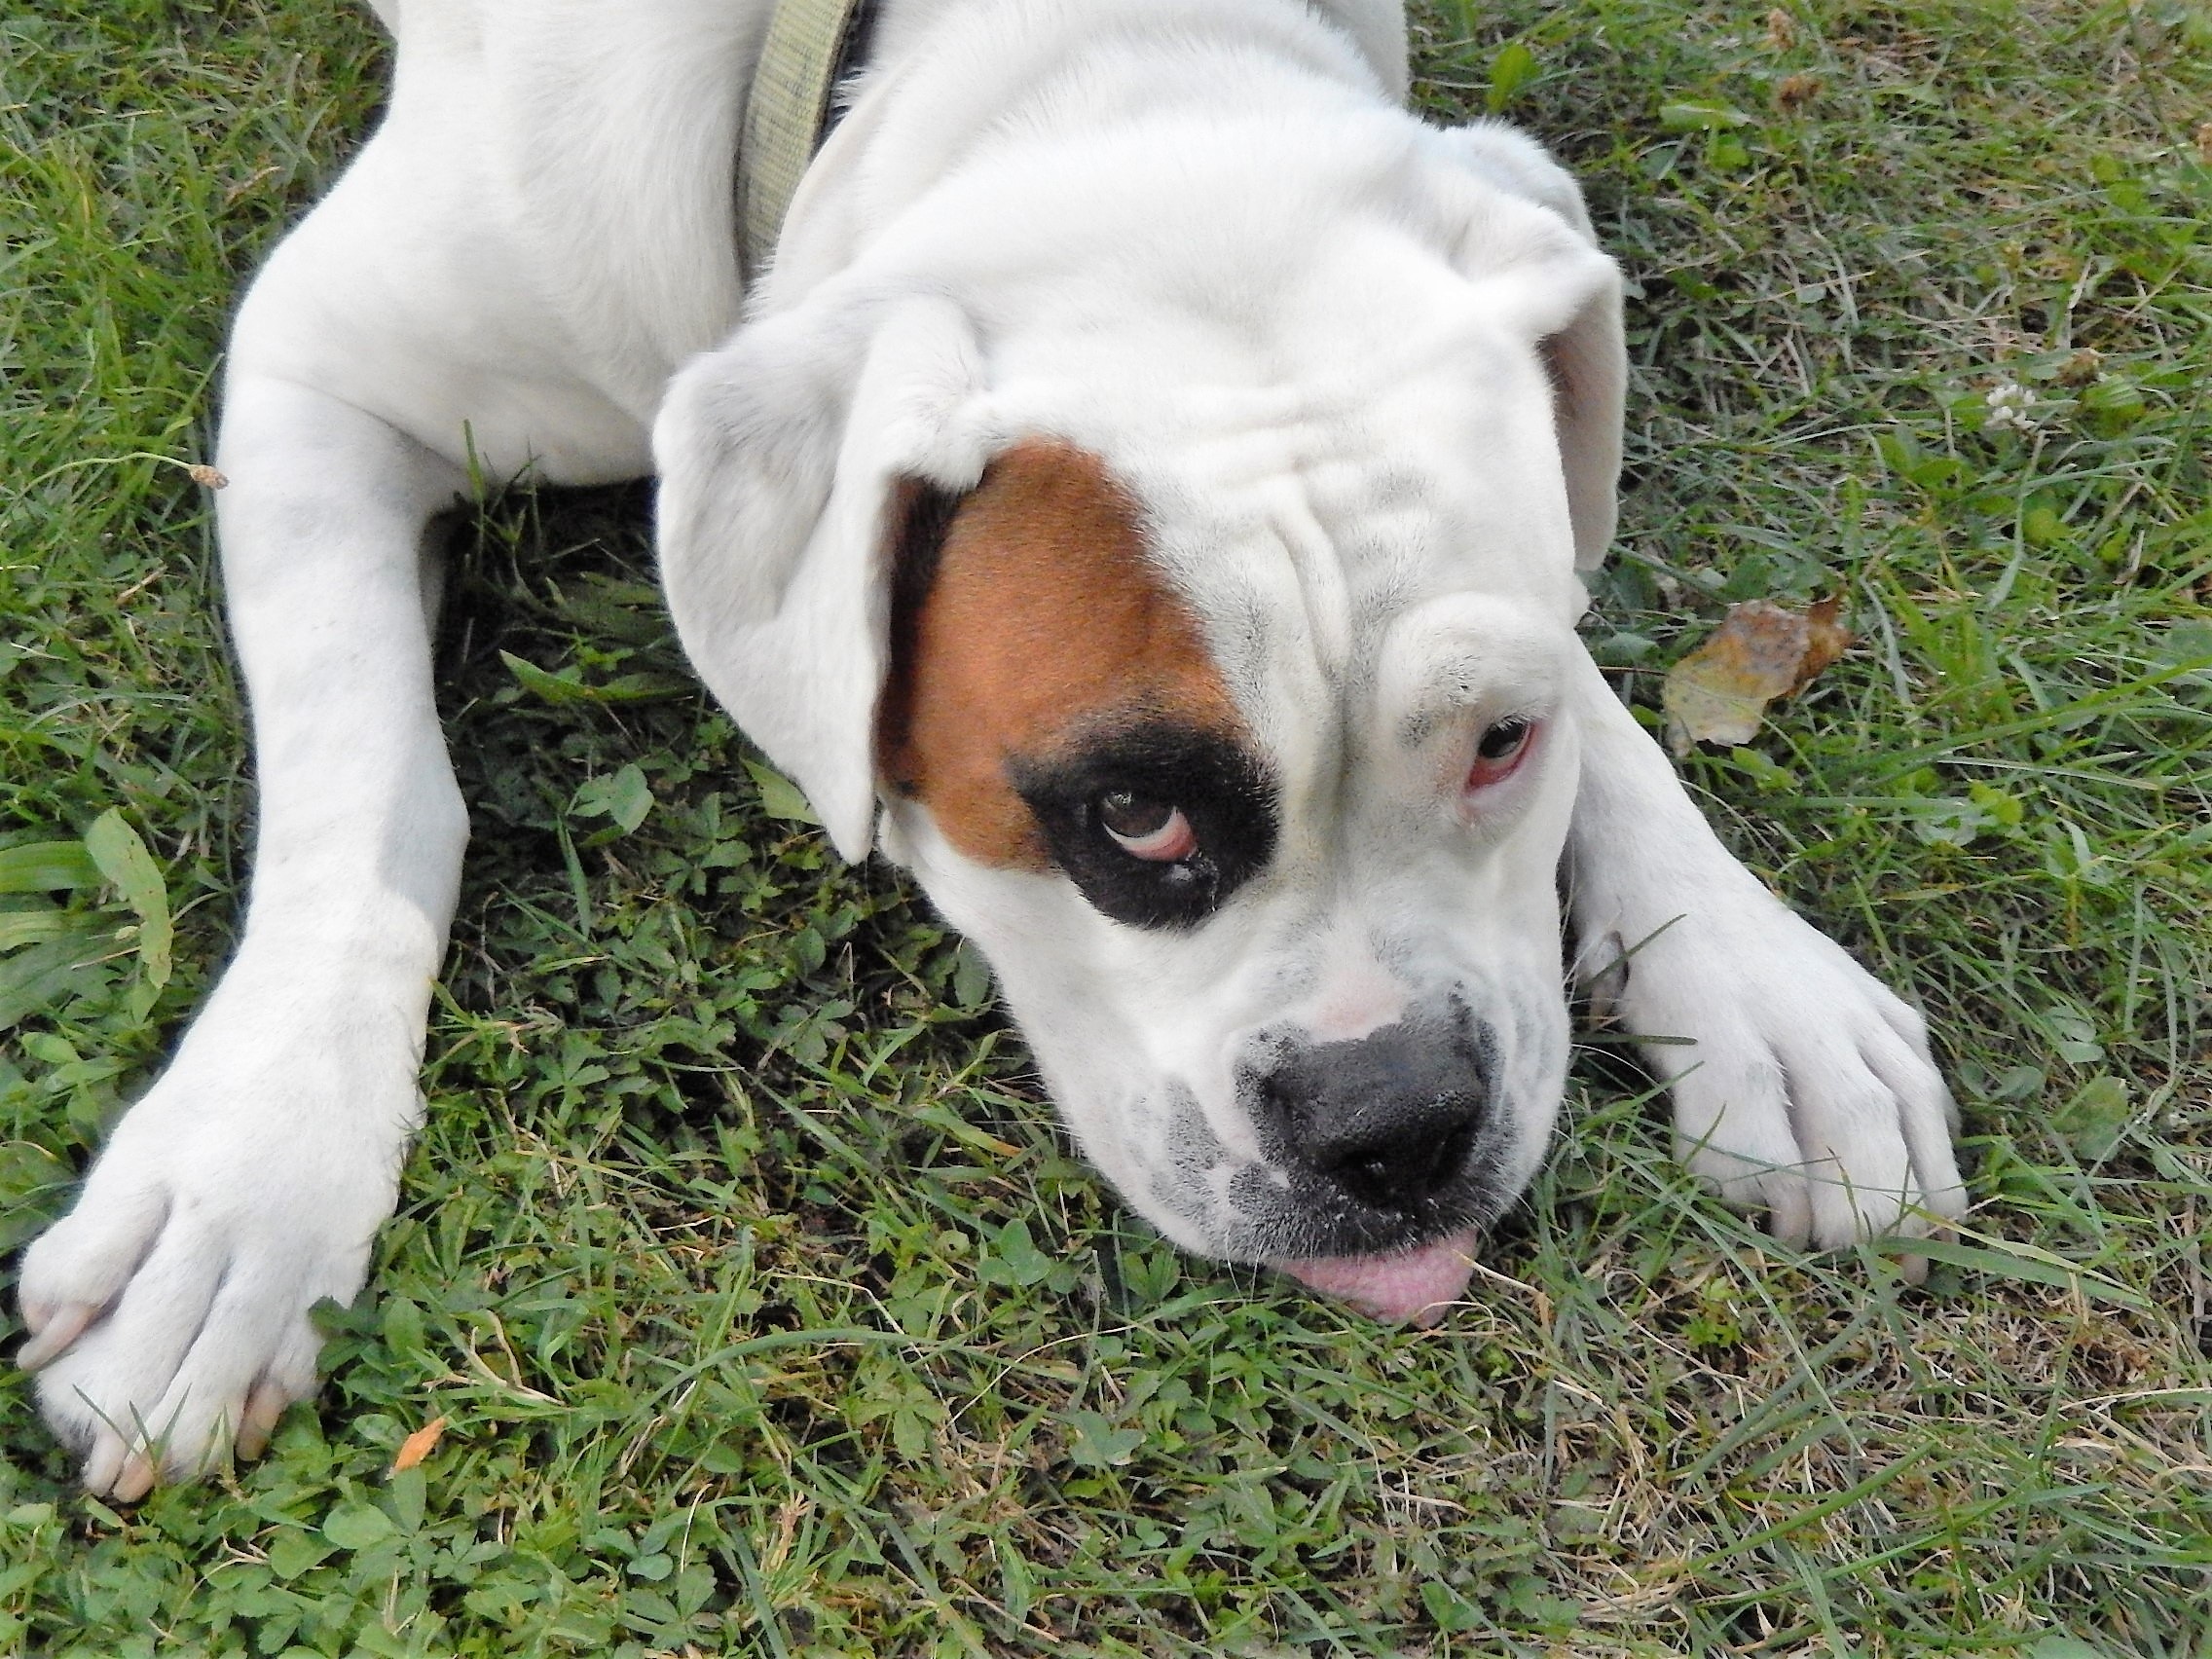
puppy, dog, animal, pet, mammal, look, vertebrate, dog breed, guard dog, old english bulldog, dog like mammal, carnivoran, olde english bulldogge, american bulldog